Velizhsky District

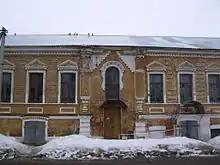
A historical building in the center of Velizh

The area was settled in the prehistory, and, as the Western Dvina always has been an important waterway, there are multiple archaeological sites along its course. In the 12th century, it belonged to the Principality of Toropets. In the 14th century, together with the principality, it was annexed by the Grand Duchy of Lithuania, where it became a part of the Principality of Vitebsk. In 1502, all lands east of the Mezha and the Western Dvina were transferred to the Grand Duchy of Moscow, and in 1536 Tsar Ivan the Terrible ordered that a fortress for border protection, later the town of Velizh, be built. In 1580, during the Livonian War, Polish army took Velizh, and after the war, the area was transferred to Poland, where it was included into Vitebsk Voivodeship. Until 1772, the area was transferred between Russia and Poland subject to short-term peace agreements.